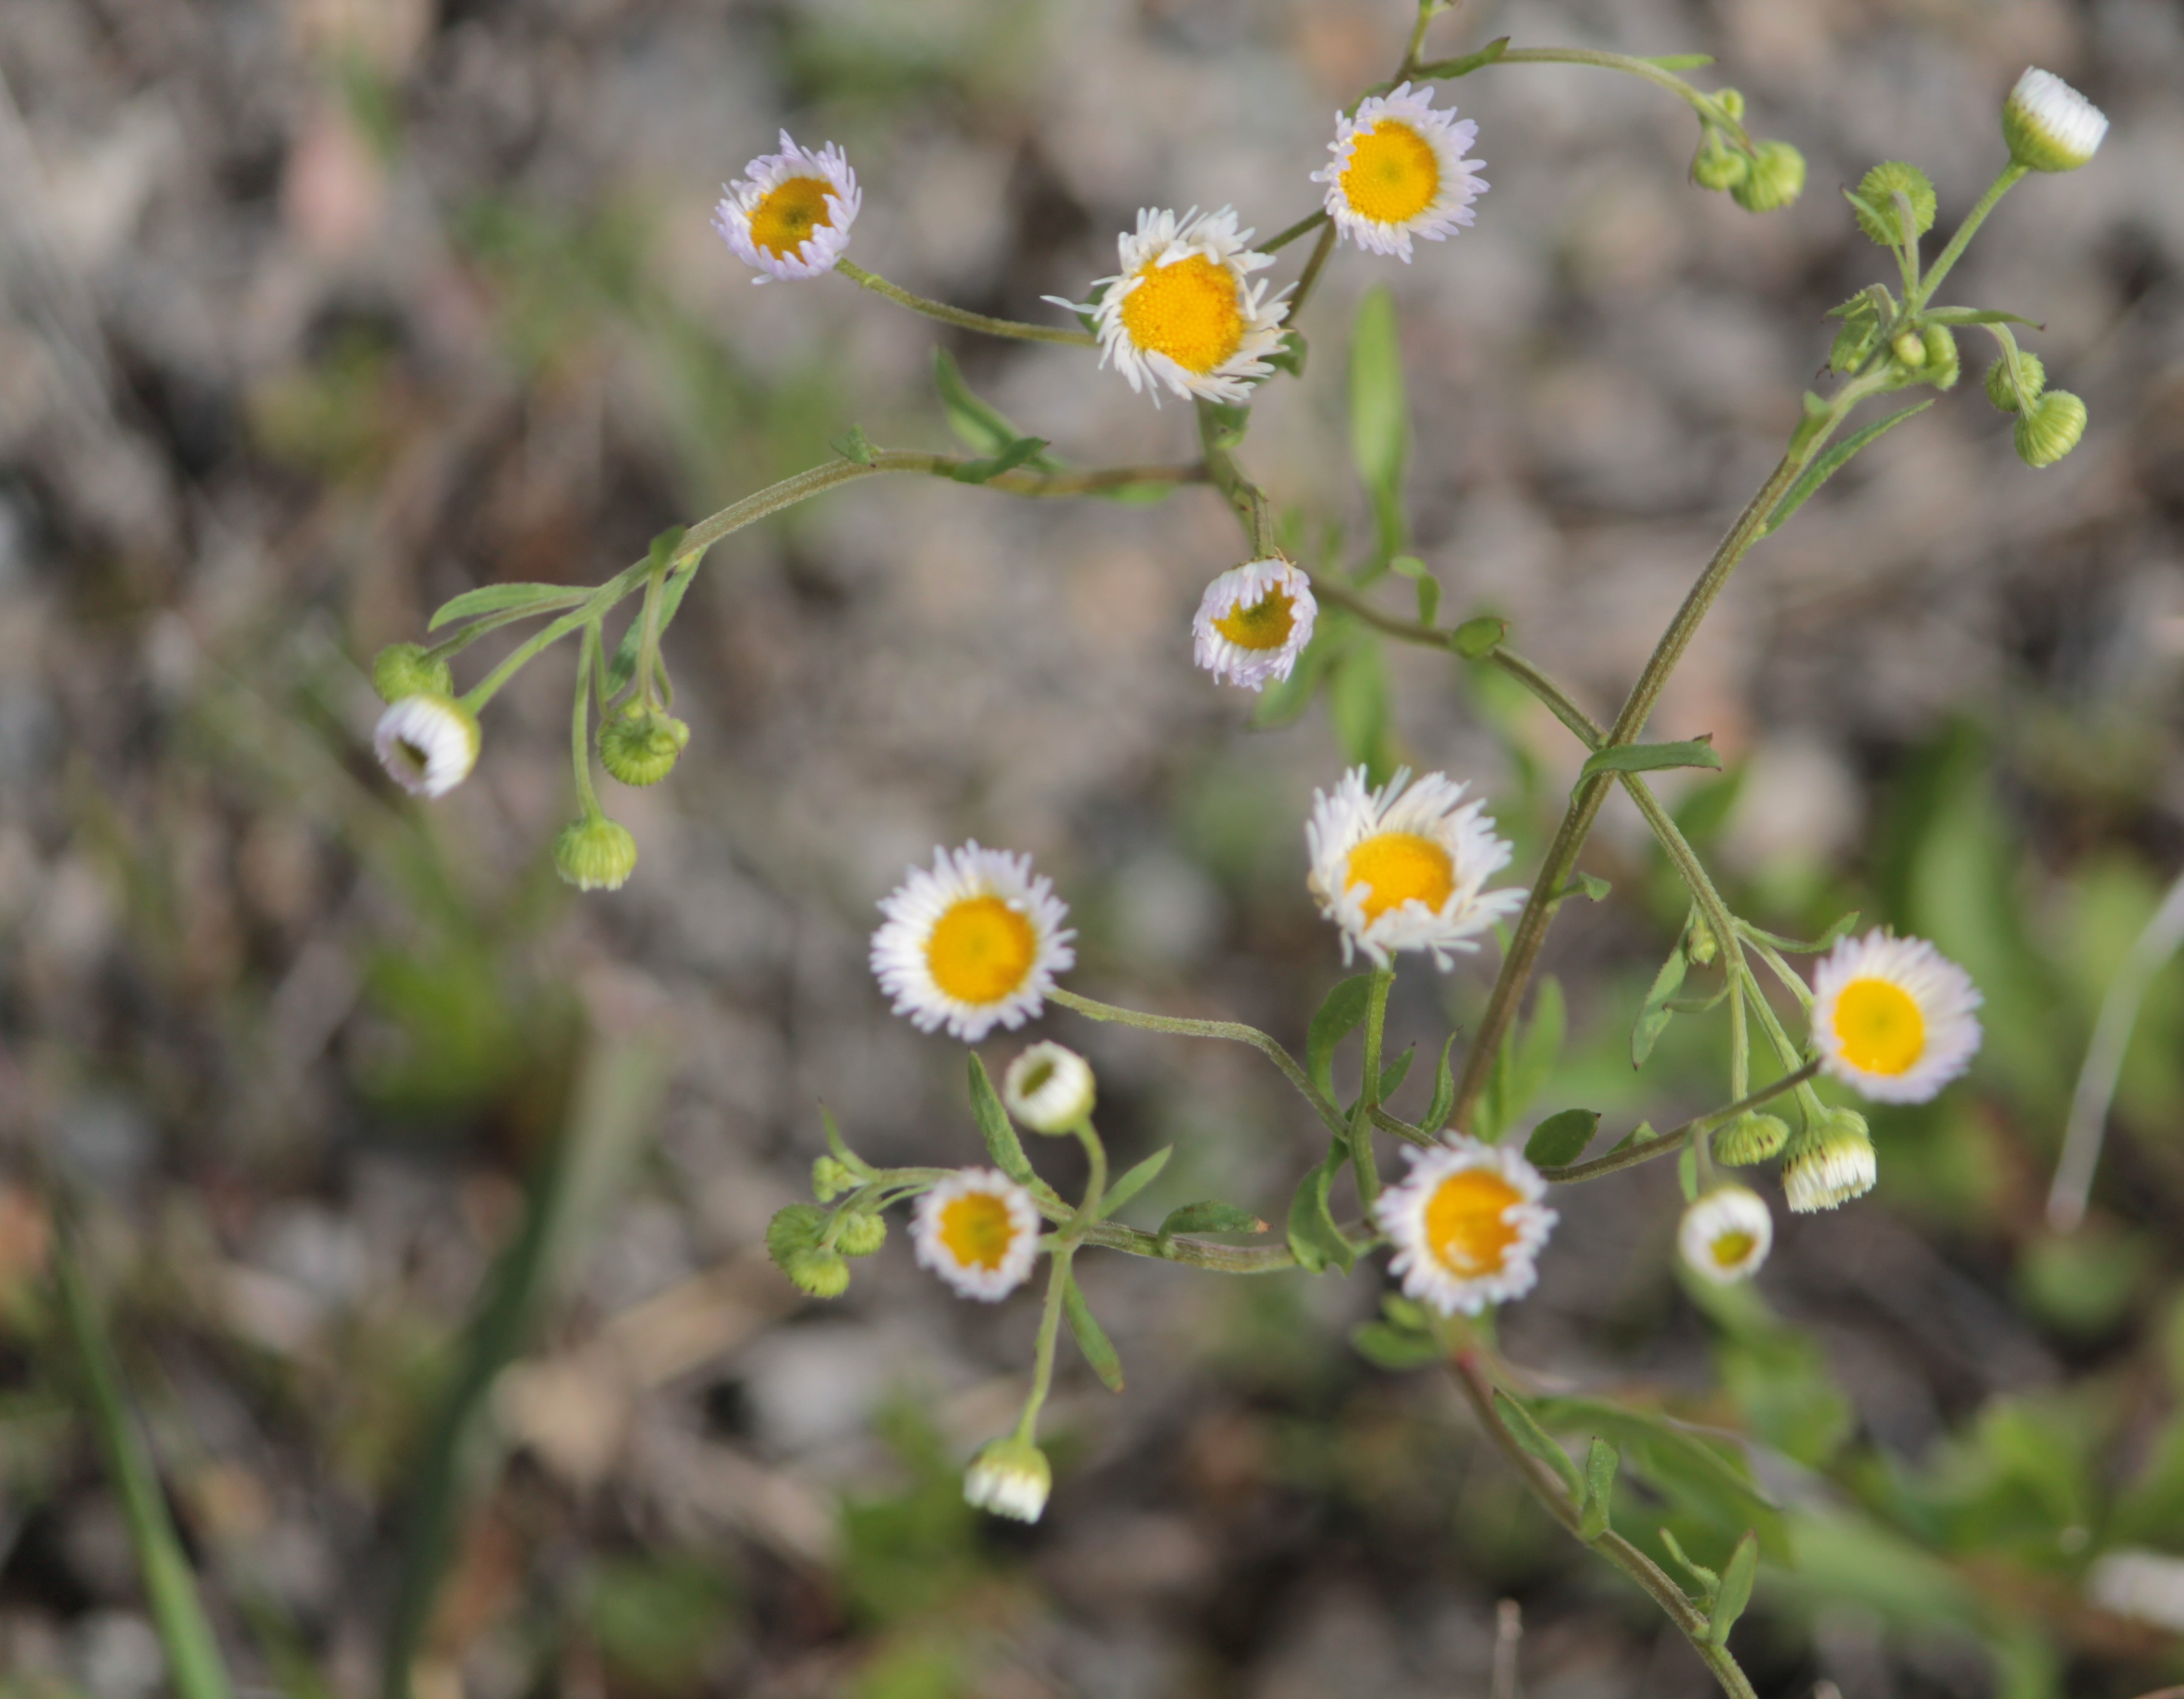
nature, blossom, plant, white, meadow, flower, green, herb, botany, yellow, flora, wildflower, flowers, weed, oklahoma, macro photography, flowering plant, daisy family, land plant, chamaemelum nobile